District of Columbia Fire and Emergency Medical Services Department

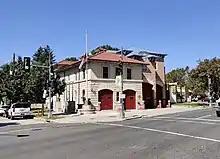
Engine 20 and Truck 12's quarters in Tenleytown

Muriel E. Bowser was sworn in as the seventh Mayor of the District of Columbia on January 2, 2015. On March 2, 2015, Mayor Bowser named Gregory Dean as Chief of the District of Columbia Fire and Emergency Medical Services Department. Dean previously served for 10 years as the Fire EMS Chief for Seattle, Washington.